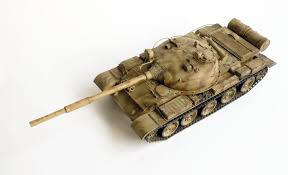
Label: Tank